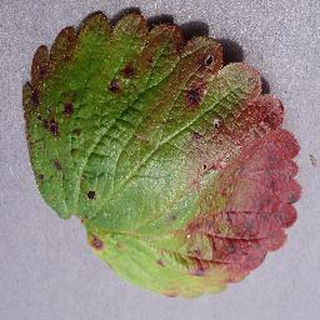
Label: strawberry_leaf_scorch